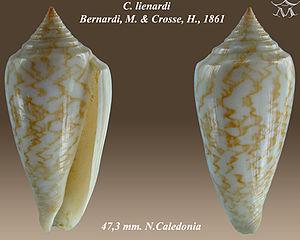
Conus lienardi est une espèce venimeuse de mollusques de la famille des Conidae.